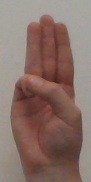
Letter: thaa